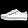
Label: Sneaker